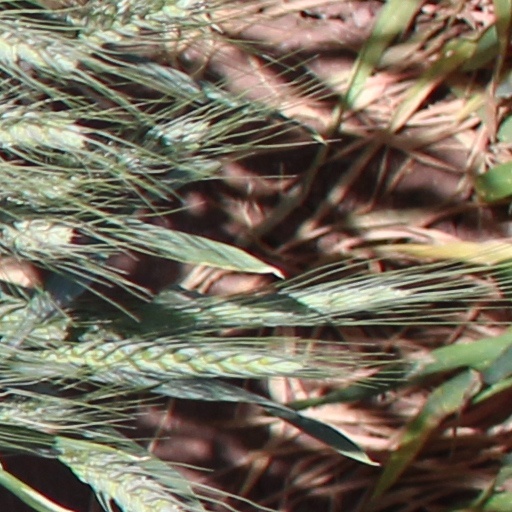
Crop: wheat